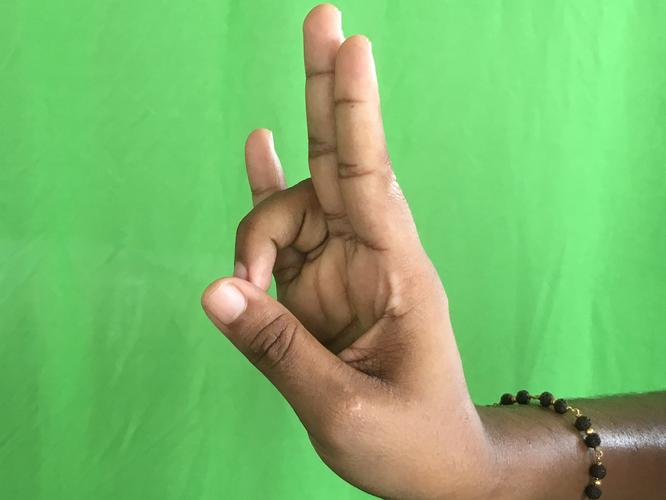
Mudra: Mayura
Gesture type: single_hand